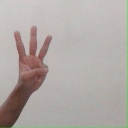
अक्षर: व